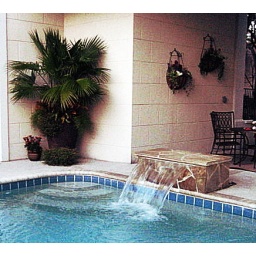
Waterfall shot at a condo on the beach down by my house